Pyrros Dimas

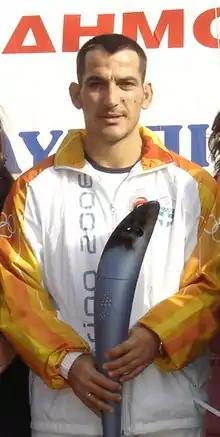

Pyrros Dimas (born 13 October 1971) is a Greek politician and former weightlifter. He is currently the technical director for USA Weightlifting, having taken that position in June 2017. Dimas has also been involved in politics as a member of the Hellenic Parliament, representing the Panhellenic Socialist Movement from 2012 to 2015.